Scotland women's national rugby sevens team

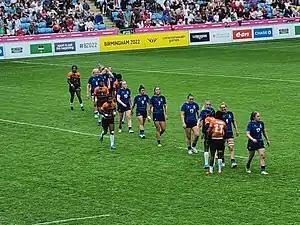
Scotland vs Sri Lanka at the 2022 Commonwealth Games.

The Scotland women's national sevens team is a minor rugby sevens team. They regularly compete at the Europe Women's Sevens.